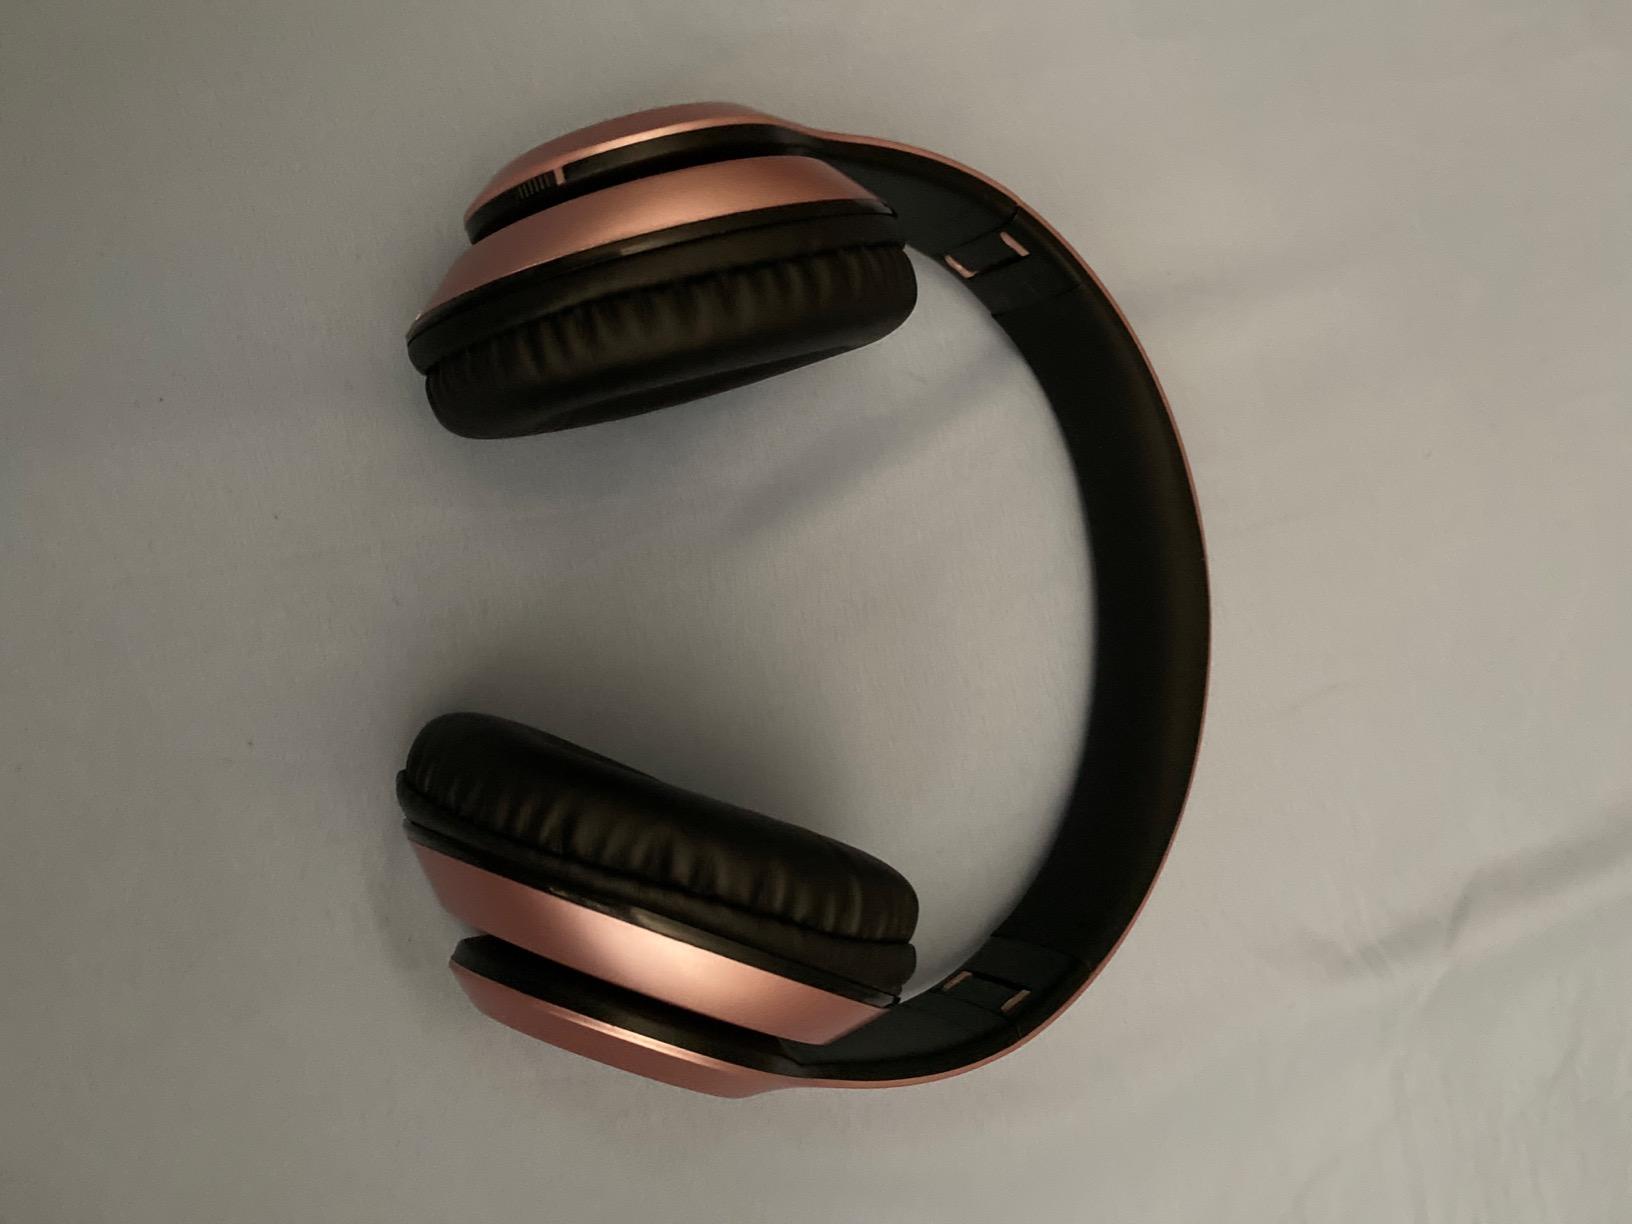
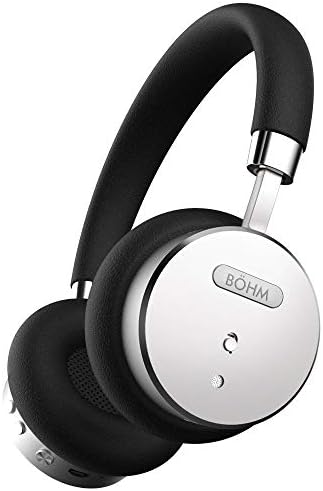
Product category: headphones
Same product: no